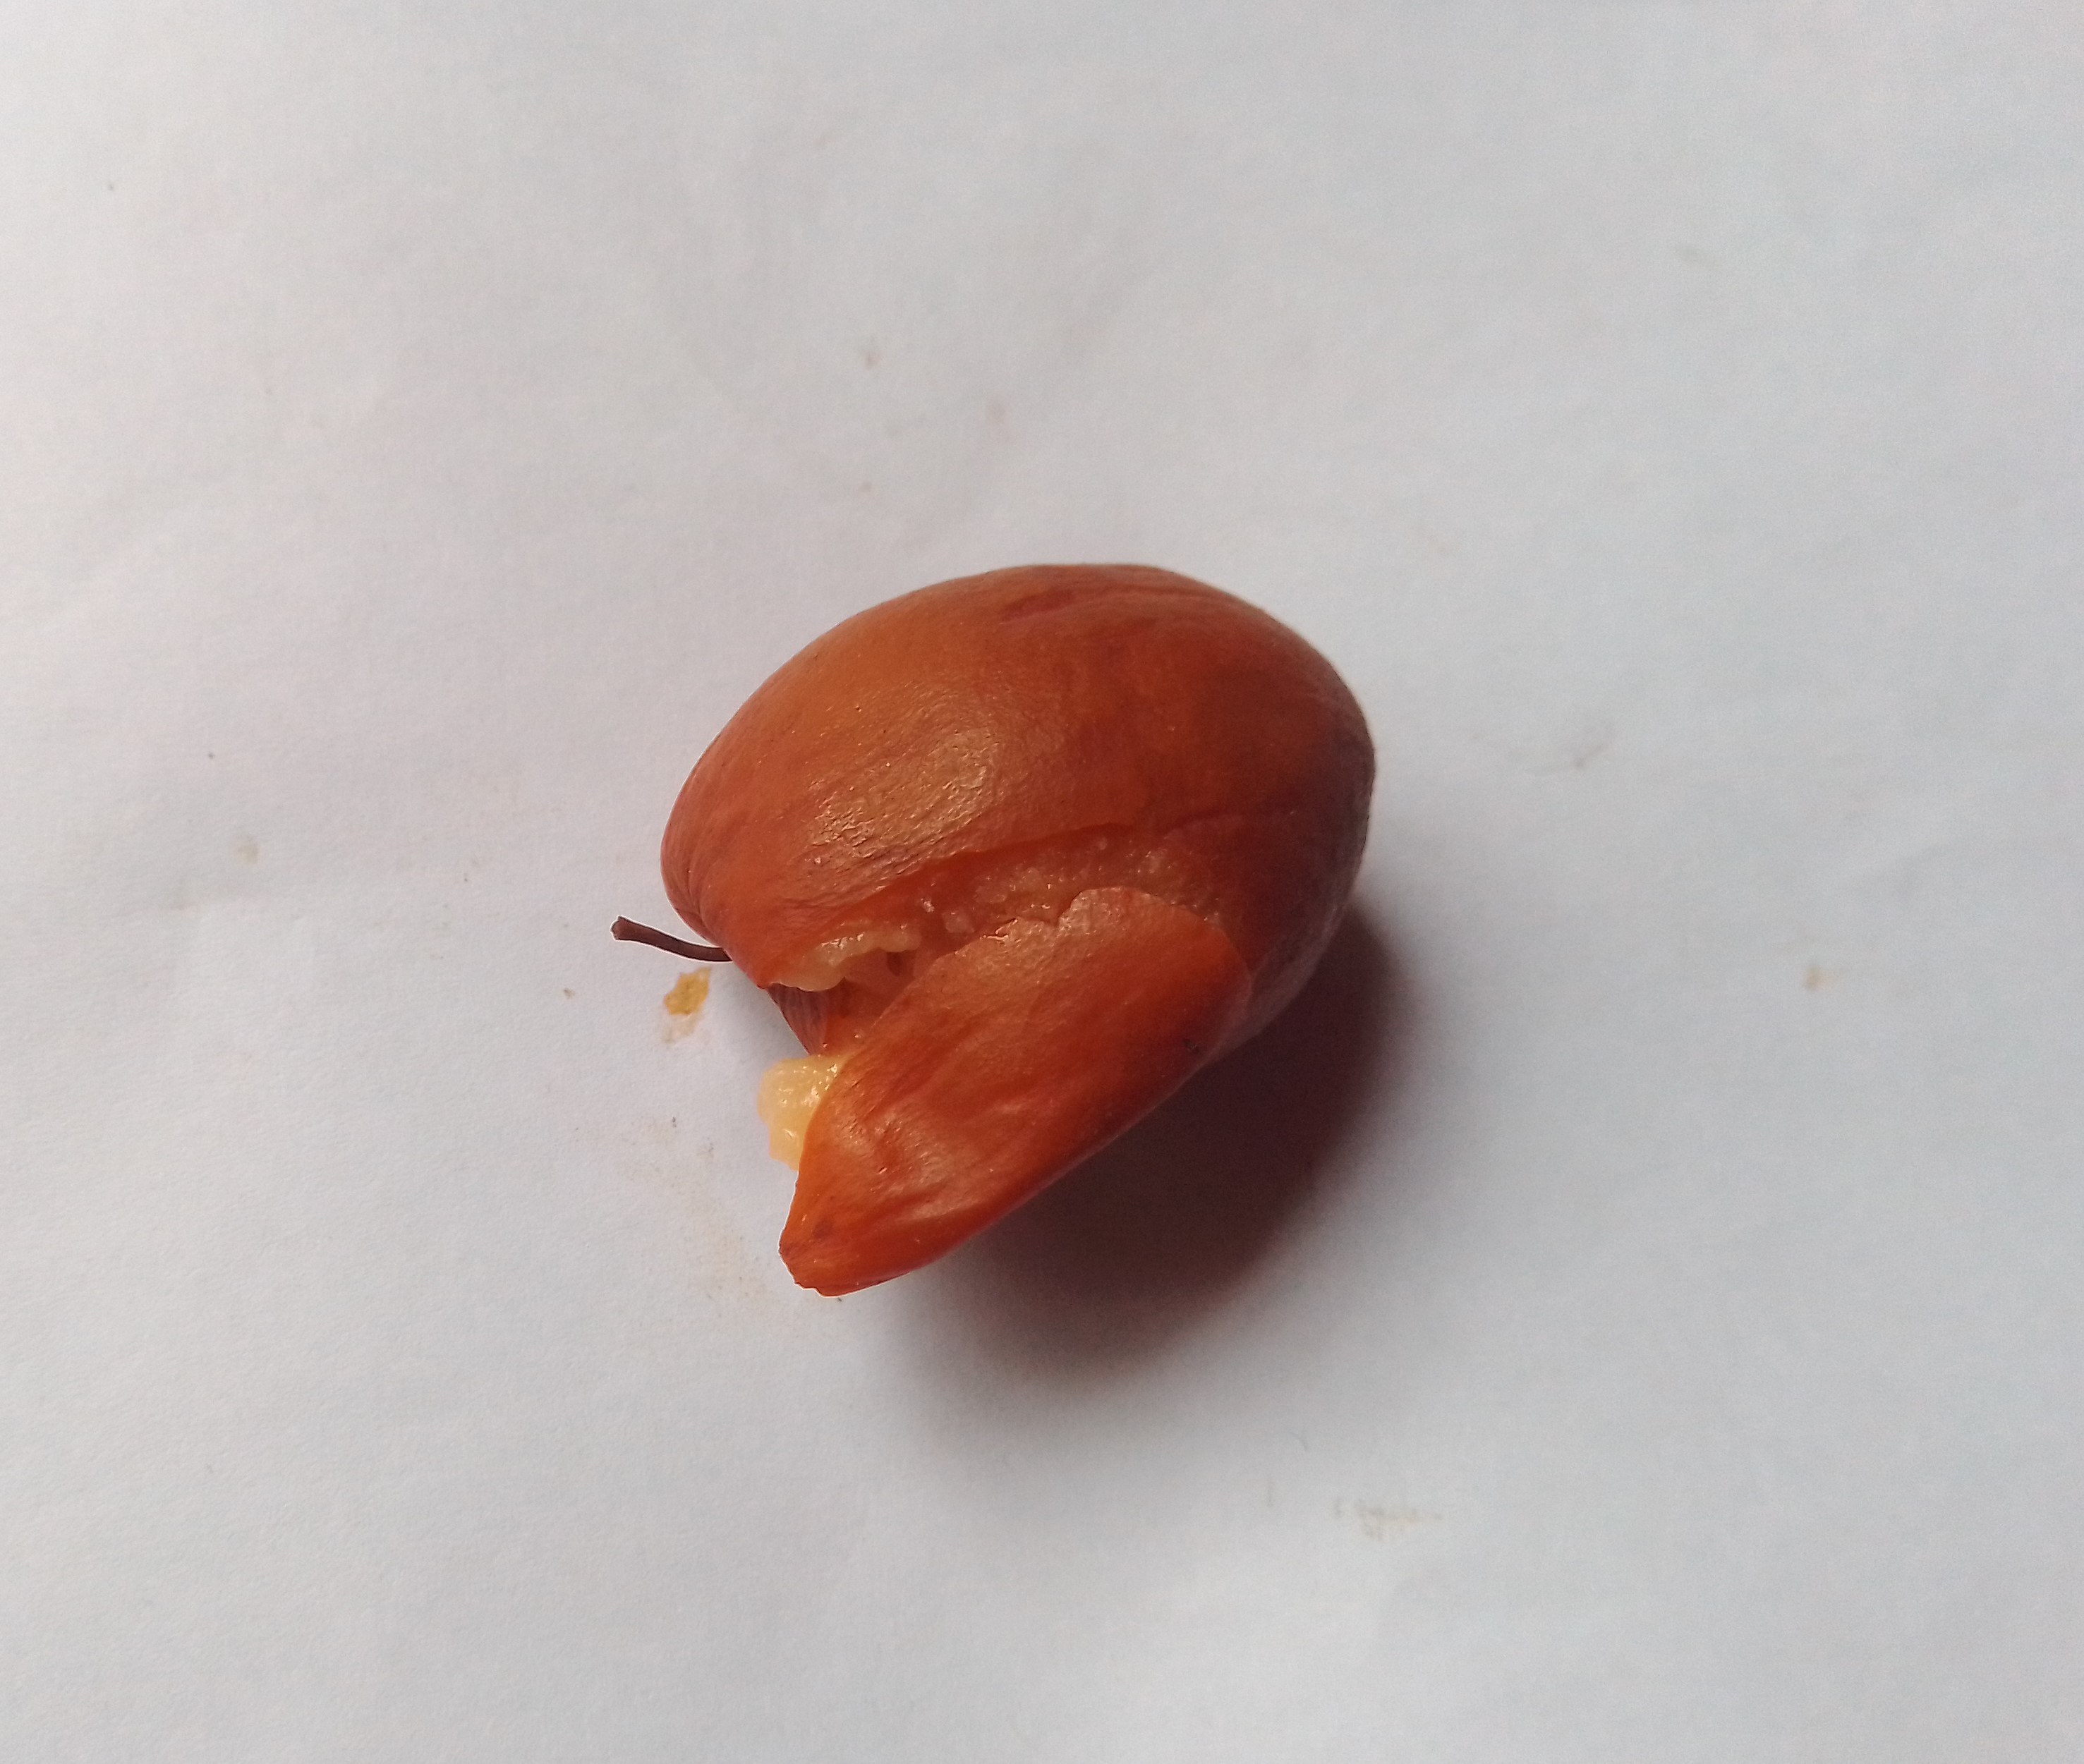
Fruit: jujube
Condition: rotten